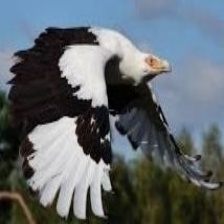
Species: PALM NUT VULTURE
Scientific name: GYPOHIERAX ANGOLENSIS
ImageNet parent category: vulture